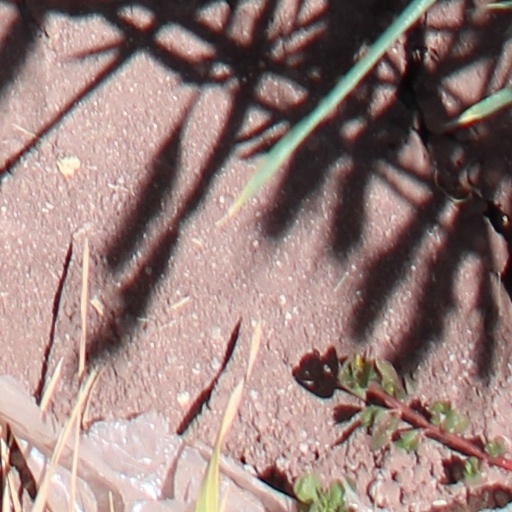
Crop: wheat